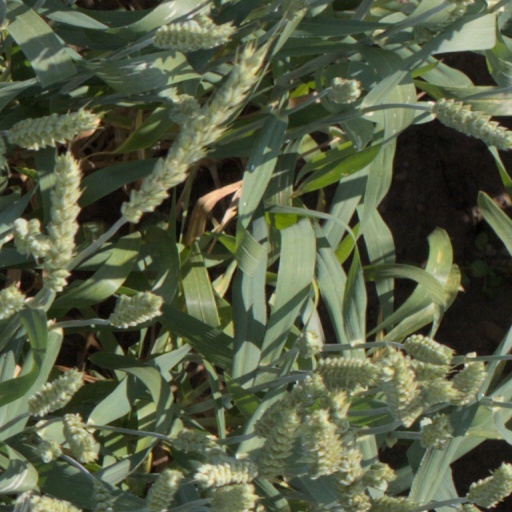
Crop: wheat